Prisoner 382 - The Fate of a Persian Spy

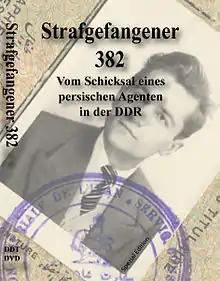
Strafgefangener 382 – German release poster

Prisoner 382 – the fate of a Persian spy is a German biographical documentary film which was shown on BBC Persian Television on 8 May 2015.